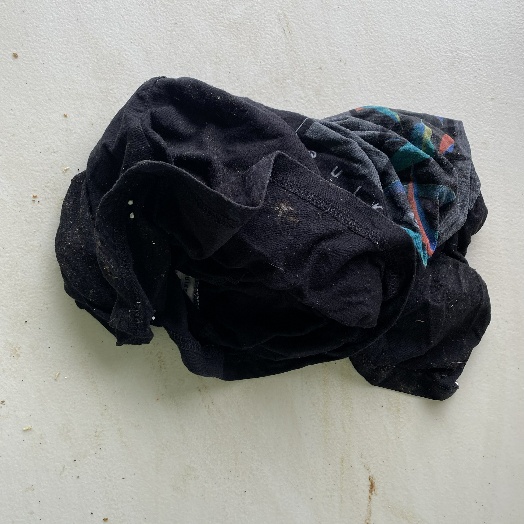
Label: Textile Trash